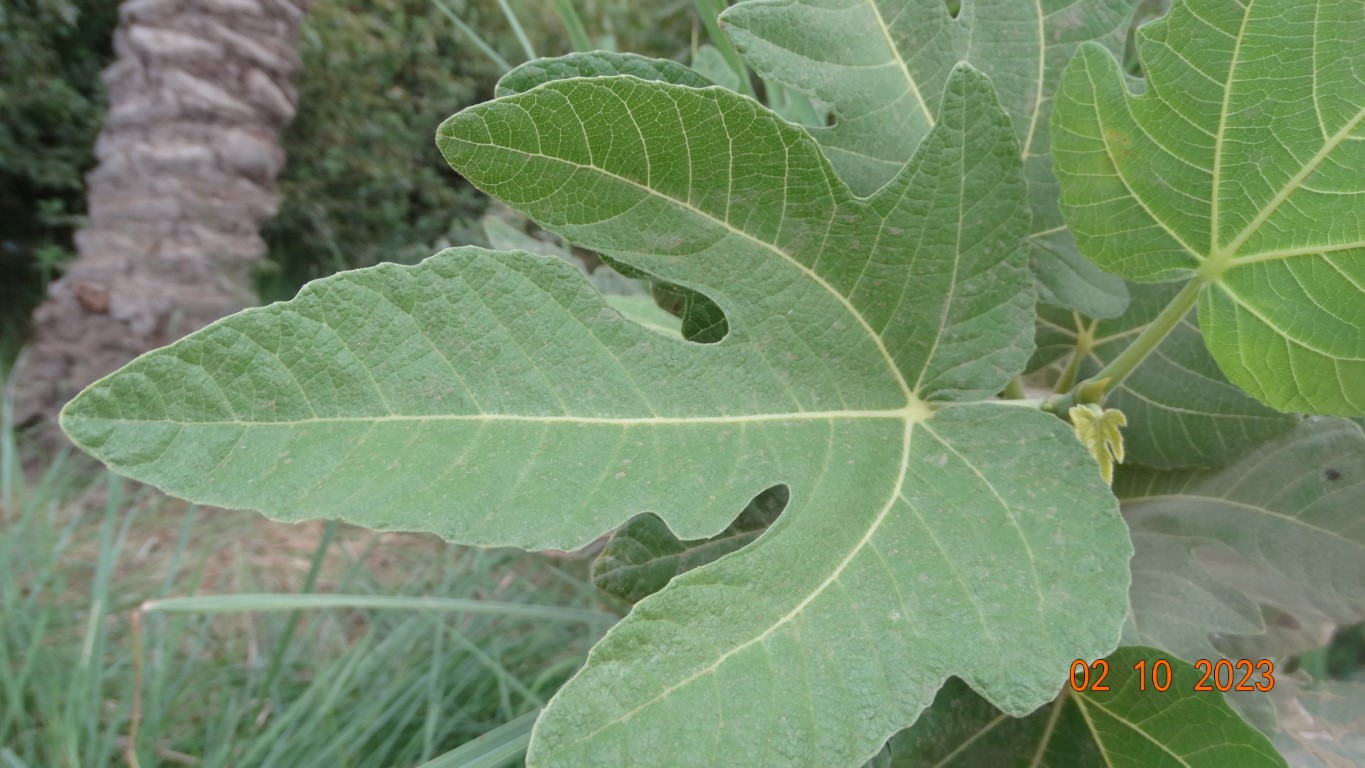
Label: healthy